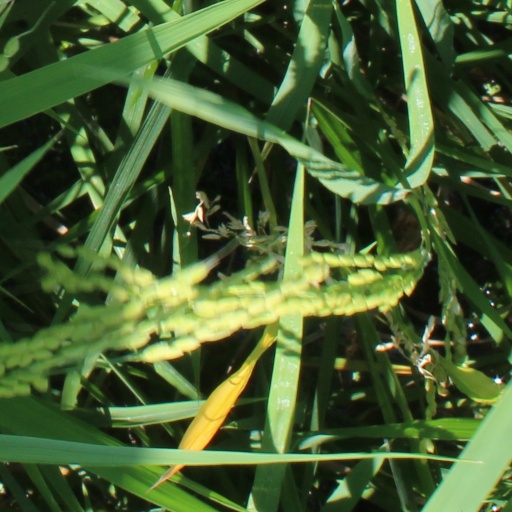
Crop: rice